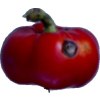
Label: red_pepper